Jessica Barden

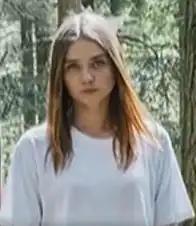
Barden in 2018

Jessica Amy Barden (born 21 July 1992) is an English actress. She began her career as a child actress, she is most notable for her role as Alyssa Foley in the Channel 4 comedy-drama "The End of the F***ing World" (2017–2019). She received a British Independent Film Award nomination for her performance in "Scarborough" (2018).